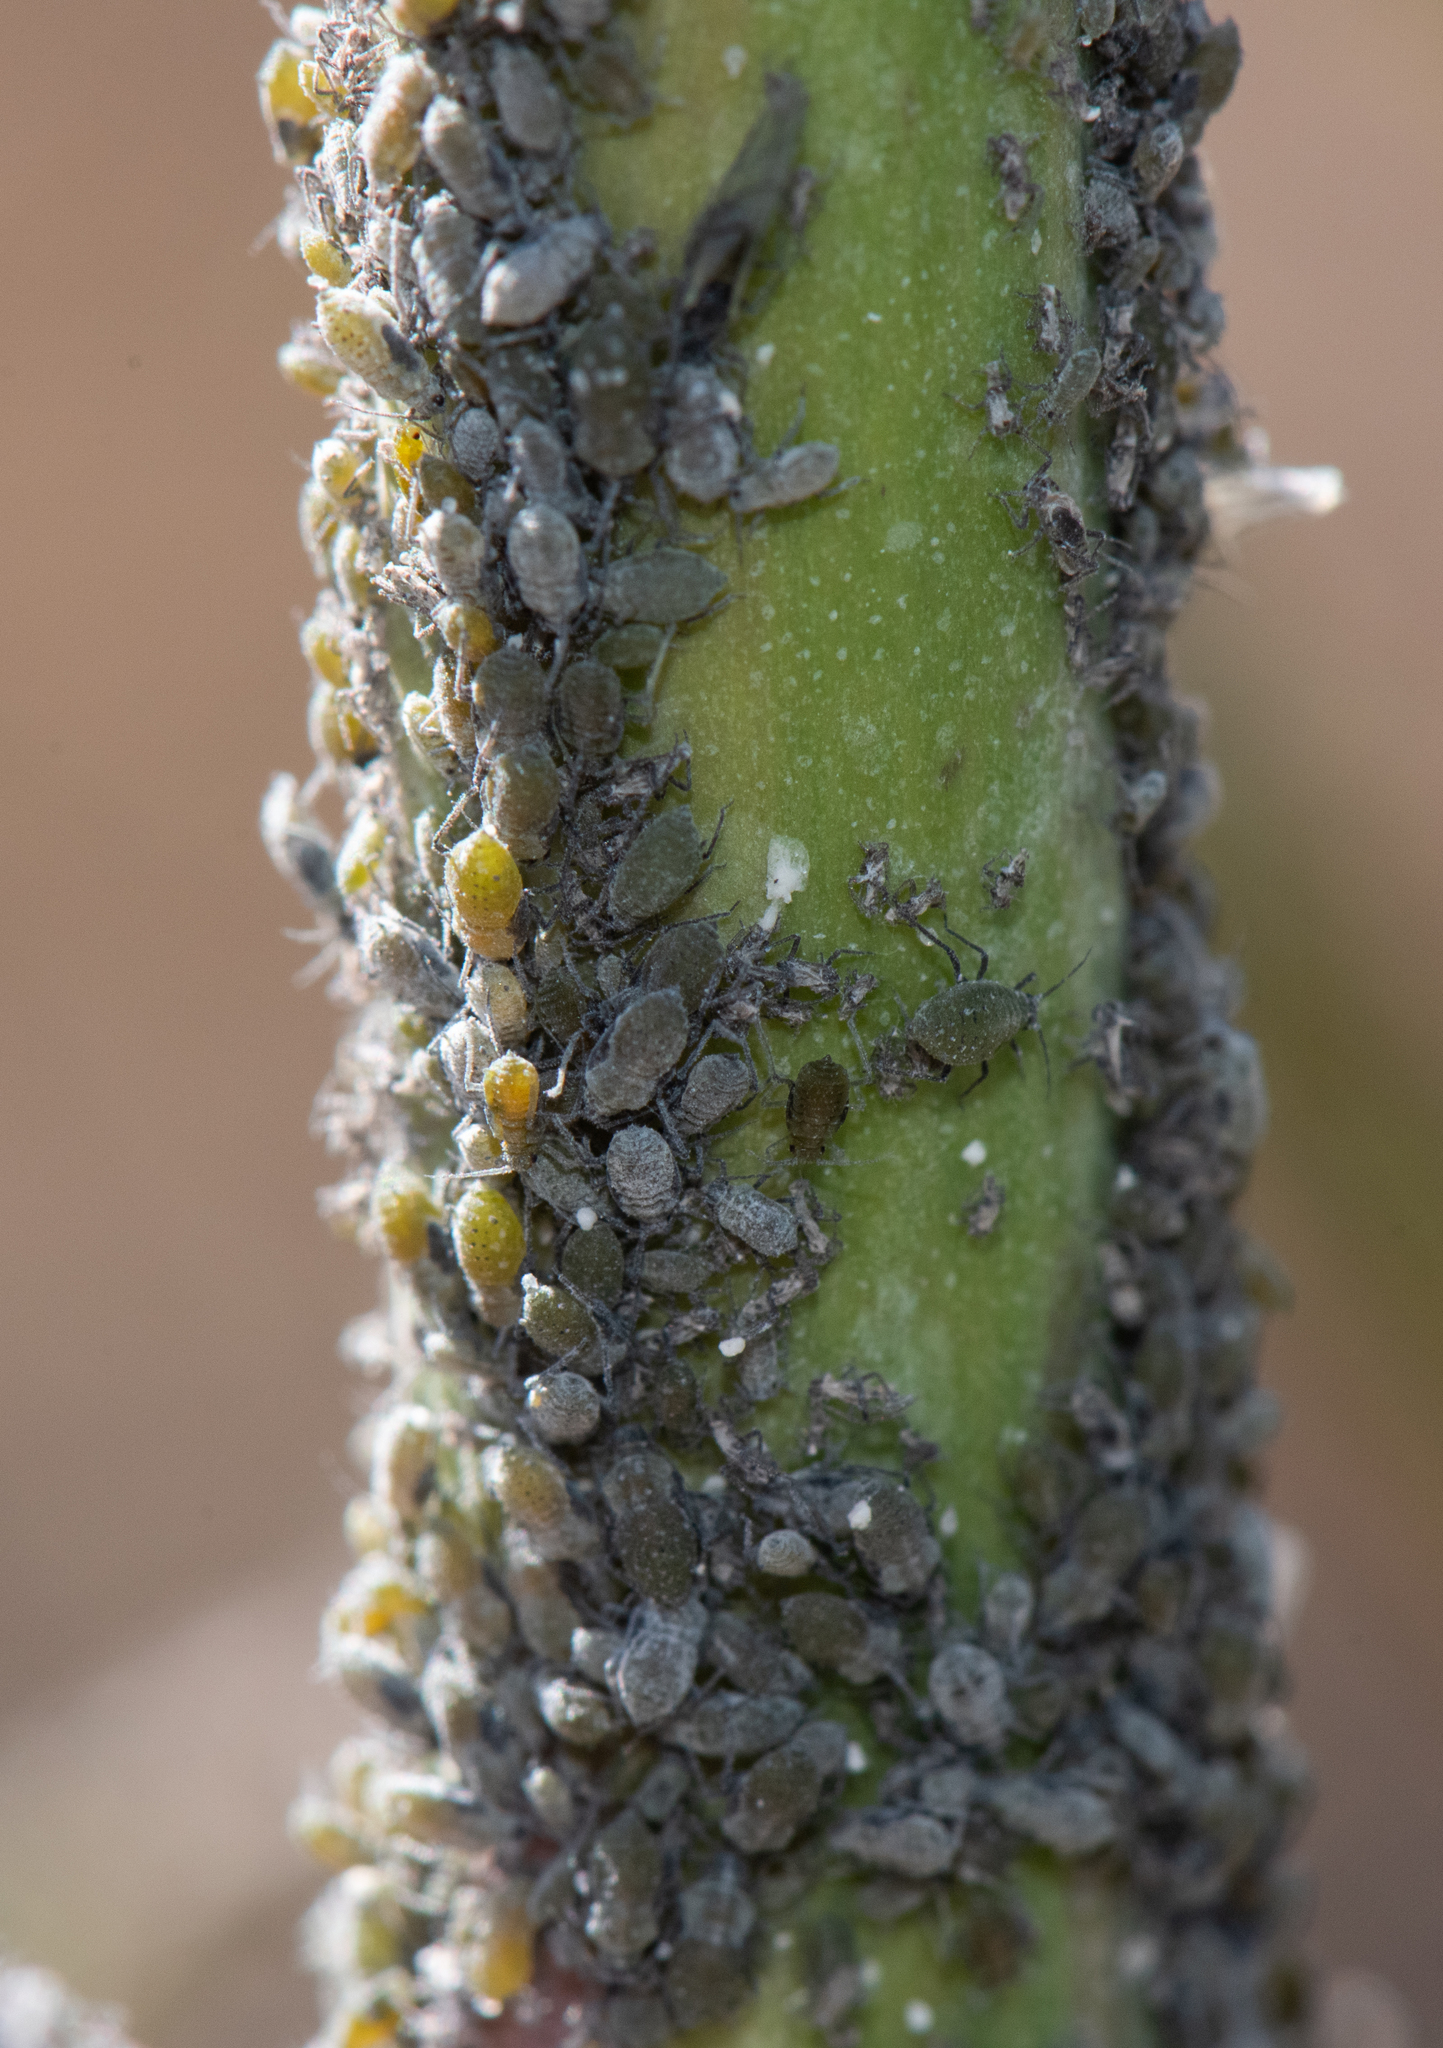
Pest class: cabbage_aphid